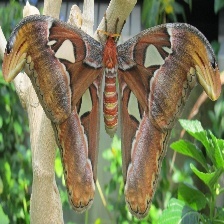
Species: ATLAS MOTH